History of South Australia

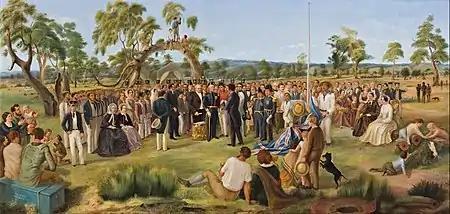
"The Proclamation of South Australia 1836", Charles Hill.

In 1828 Robert Gouger and Edward Gibbon Wakefield were both looking to start a colony based on free settlement. Gouger met with Wakefield (who was still in prison at the time) in January 1829, and Wakefield suggested that instead of granting free land to settlers as had happened in other colonies, the colony should use the principle of "the universal sale of land instead of land grants, and the exclusive employment of the purchasers' moneys to promote emigration".